William Blount

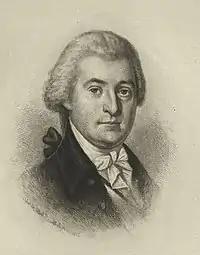
Portrait of Blount by Albert Rosenthal

Throughout his term as governor, Blount was torn between angry western frontiersmen, who demanded war against hostile Indians, and a War Department that consistently pushed for peaceful negotiations with the Indians. In June 1791, he negotiated the Treaty of Holston with Cherokee leader John Watts and several other chiefs, resolving land claims south of the French Broad and obtaining permission for a permanent road between the territory's eastern settlements and the Cumberland settlements. In spite of this treaty, Chickamauga attacks increased the following year. Frustrated settlers demanded federal troops intervene, but the War Department refused, blaming settlers for intruding on Indian lands.